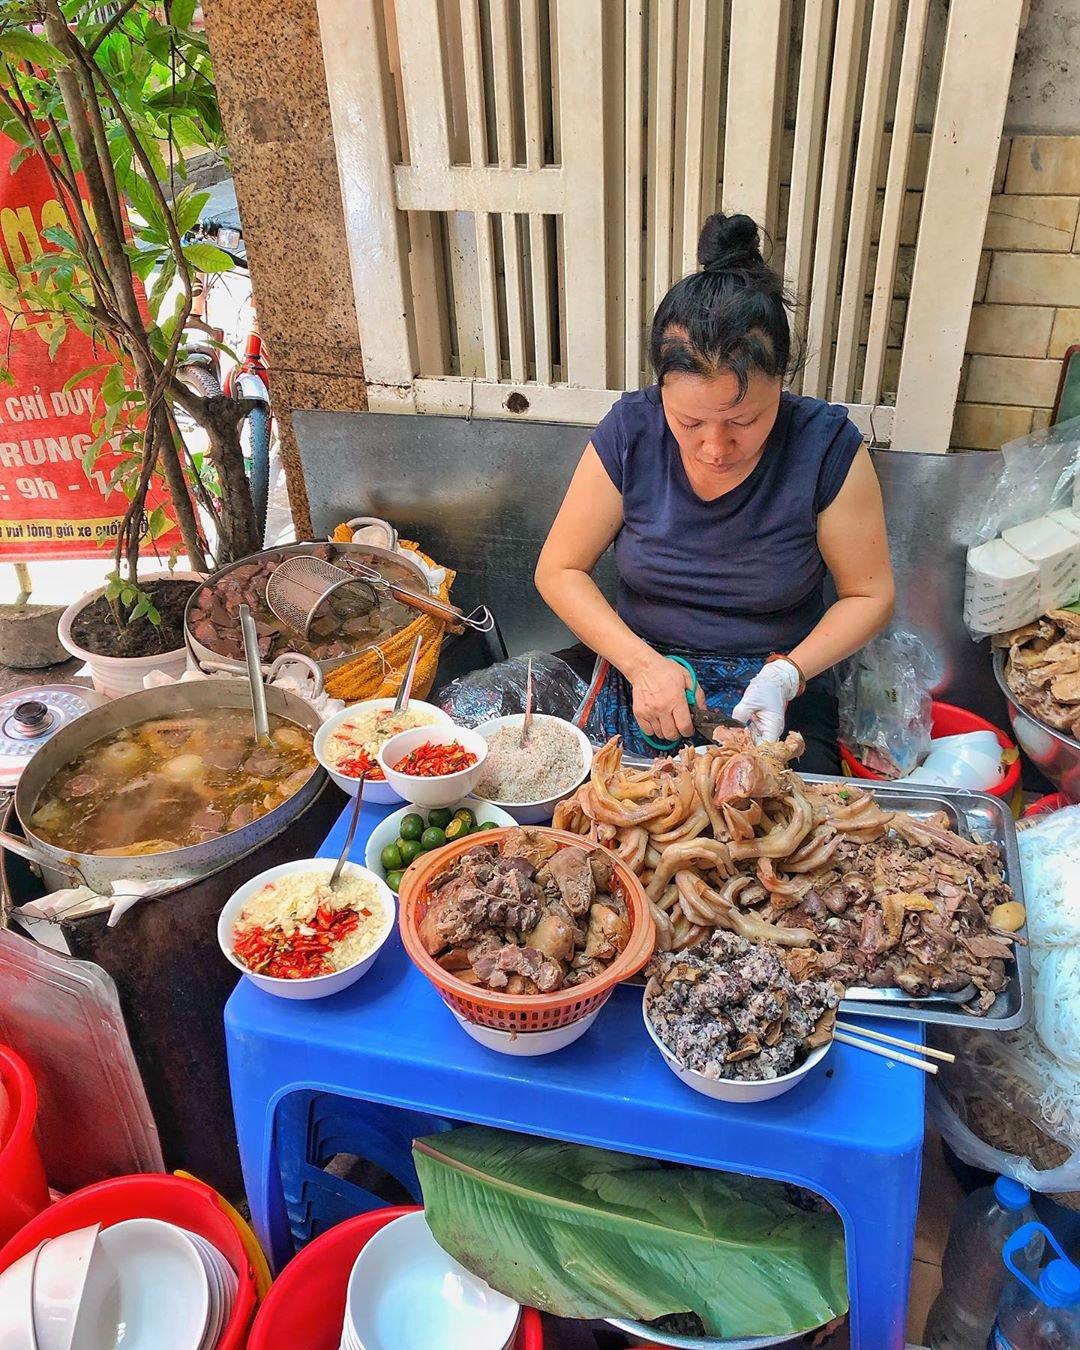
có một người phụ nữ đang ngồi chế biến thức ăn